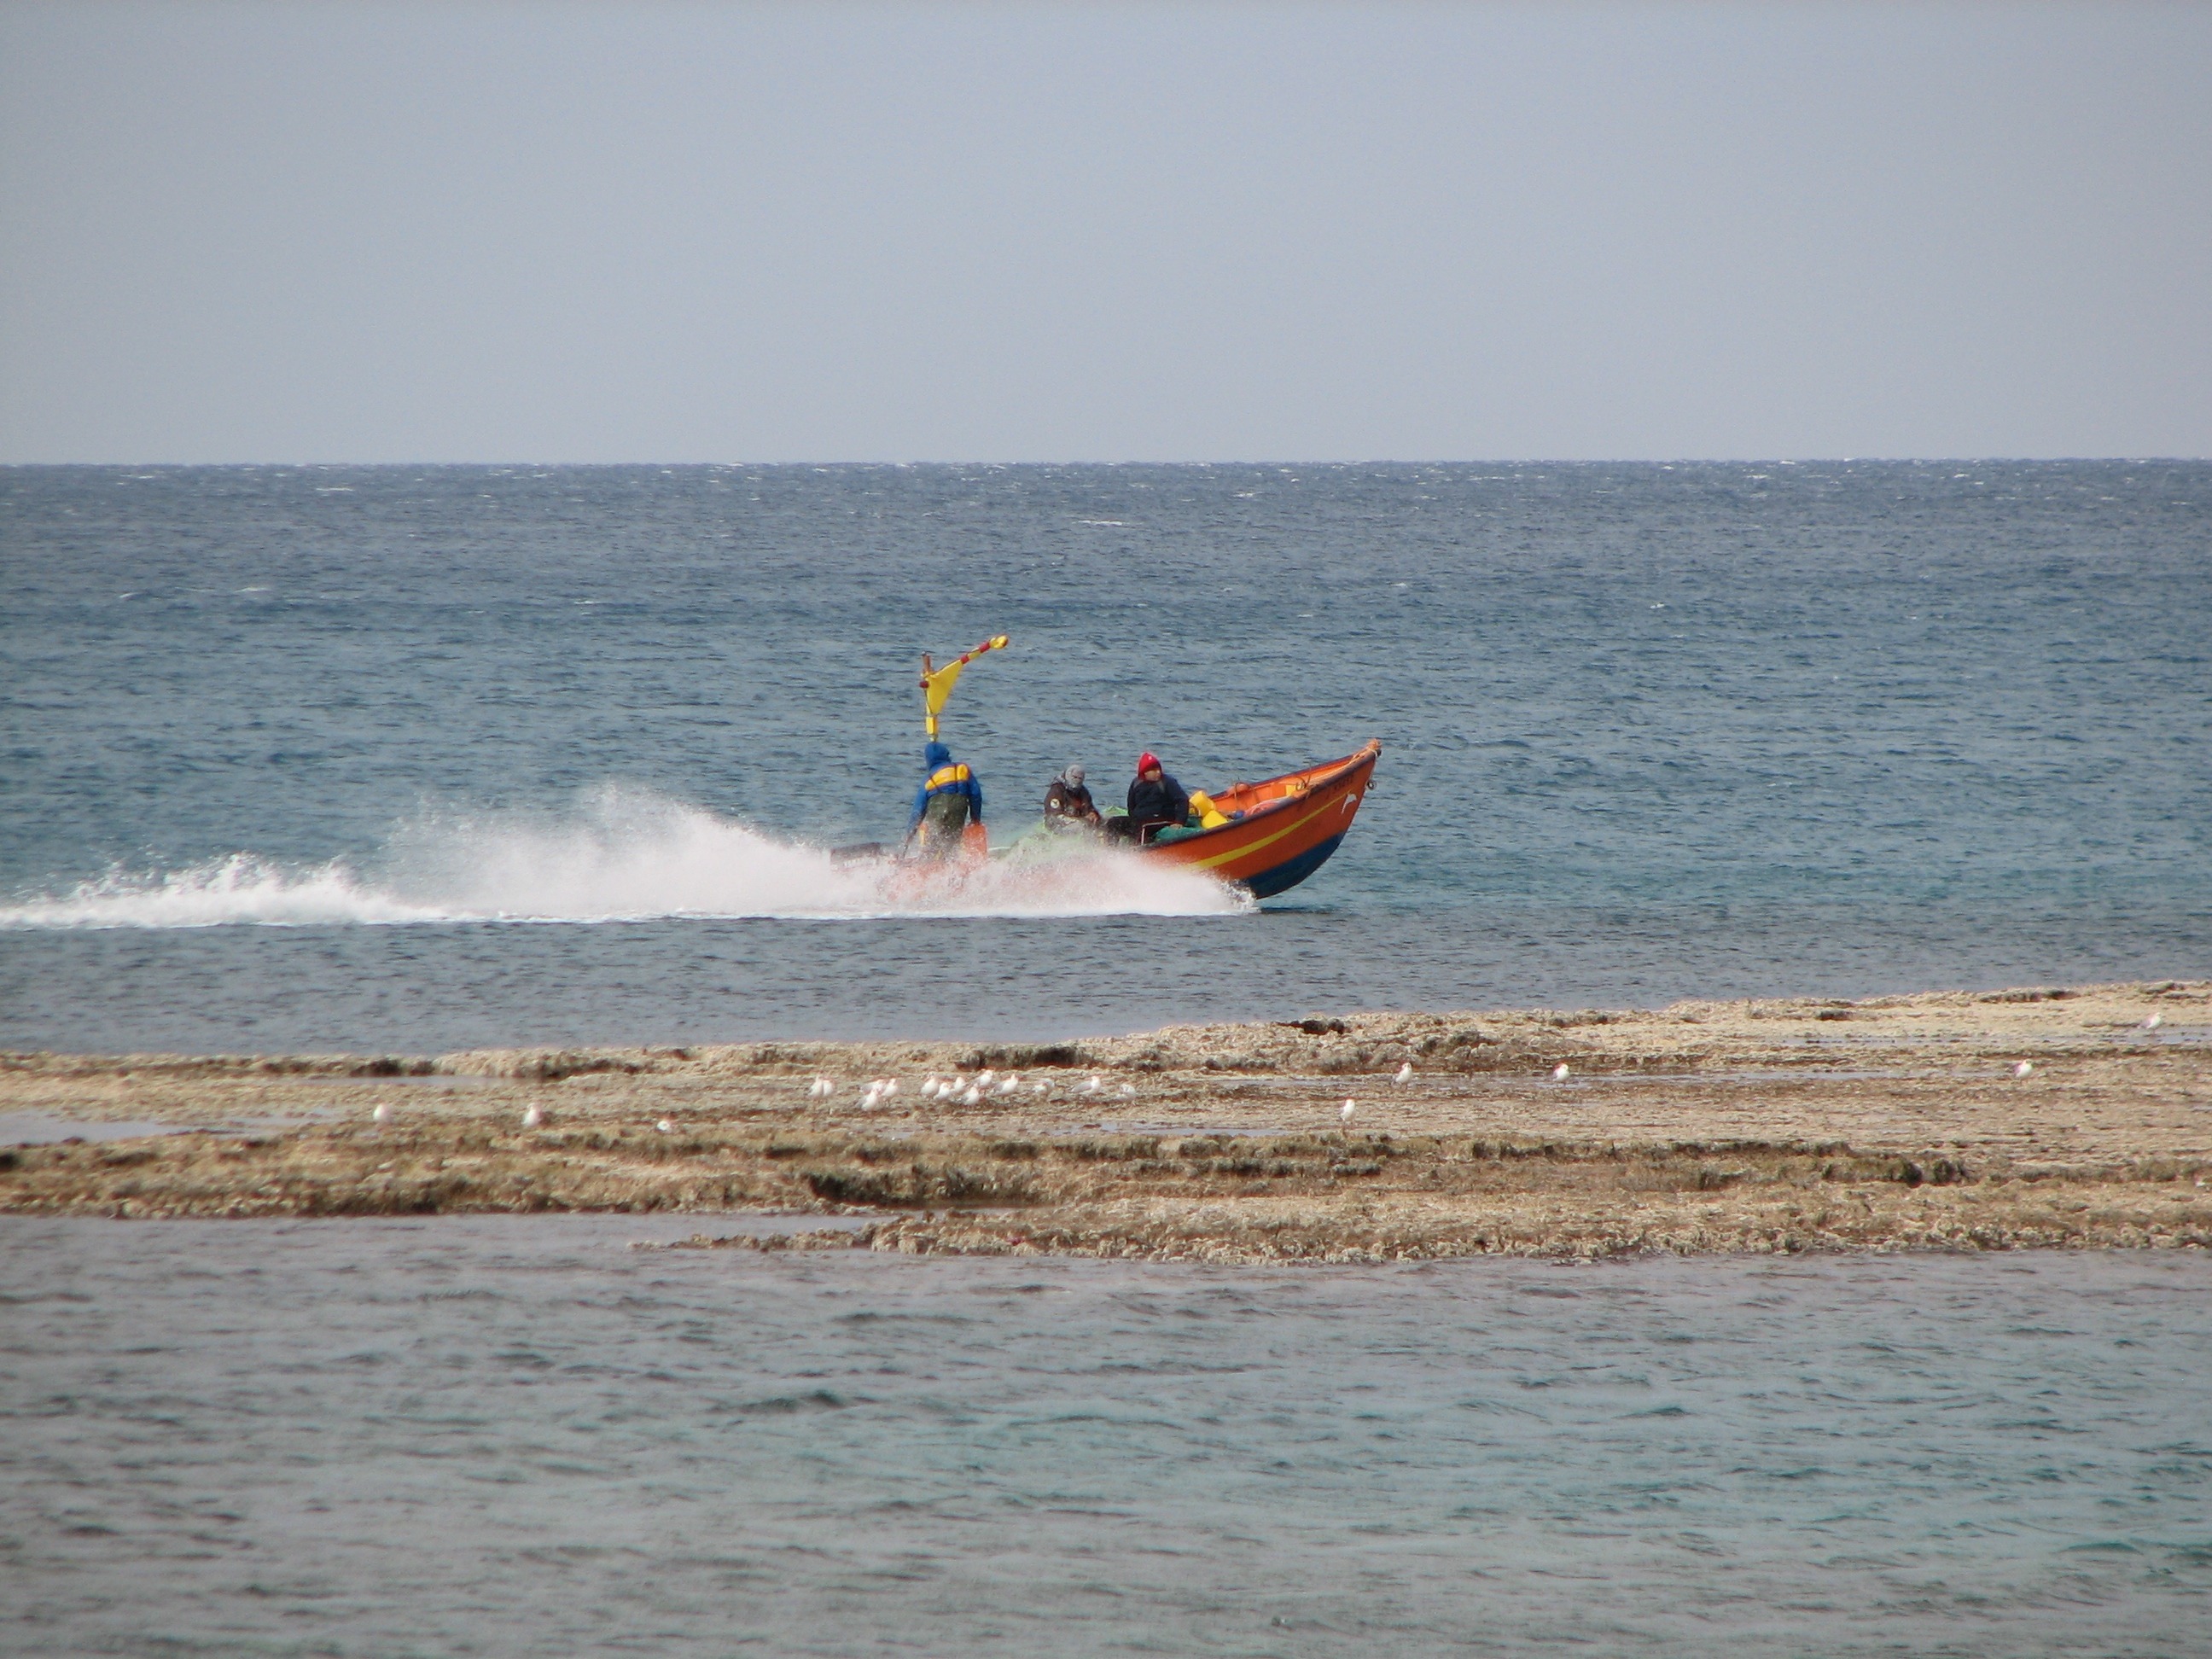
beach, sea, coast, water, ocean, sport, boat, shore, wave, recreation, surfing, paddle, vessel, vehicle, fishing, sailing, surfboard, bay, leisure, motorboat, speedboat, nautical, sports, boating, windsurfing, marine, water sport, wind wave, boardsport, surfing equipment and supplies, surface water sports